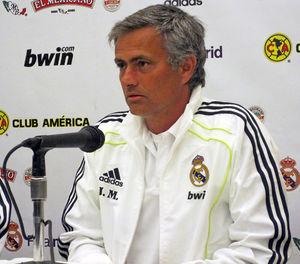
Le Real Madrid Club de Fútbol, plus connu sous le nom de Real Madrid ou simplement Real, est un club professionnel espagnol de football, basé à Madrid. Vainqueur de très nombreux titres nationaux et internationaux, il a reçu de la Fédération internationale de football association le titre honorifique de plus grand club du XXᵉ siècle.
Le Futebol Clube do Porto, abrégé plus couramment en FC Porto ou FCP est un club de football portugais faisant partie du club omnisports du même nom, basé dans la ville de Porto.
José Mourinho, de son nom complet José Mário dos Santos Mourinho Félix et né le 26 janvier 1963 à Setúbal, est un entraîneur de football portugais. Il dirige actuellement l'équipe du Tottenham Hotspur FC.